Milivoje Stojanović

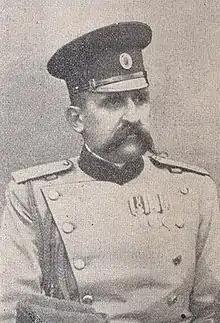
Stojanović during the Balkan Wars

Milivoje Stojanović (Serbian Cyrillic: Миливоје Стојановић; 18 September 1873 – 4 December 1914) was a Serbian military commander who served during the Balkan Wars and during the Serbian Campaign (part of the larger Balkans Campaign) during World War I.